2016–17 NBB Cup

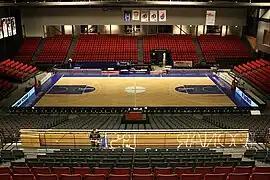
MartiniPlaza hosted the Cup Final

The 2016–17 NBB Cup was the 49th edition of the Netherlands' national basketball cup tournament. Donar won its fifth national cup title.